Fish physiology

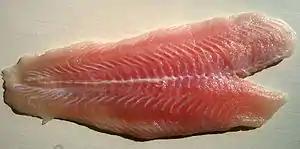

Marine teleosts also use gills to excrete electrolytes. The gills' large surface area tends to create a problem for fish that seek to regulate the osmolarity of their internal fluids. Saltwater is less dilute than these internal fluids, so saltwater fish lose large quantities of water osmotically through their gills. To regain the water, they drink large amounts of seawater and excrete the salt. Freshwater is more dilute than the internal fluids of fish, however, so freshwater fish gain water osmotically through their gills.